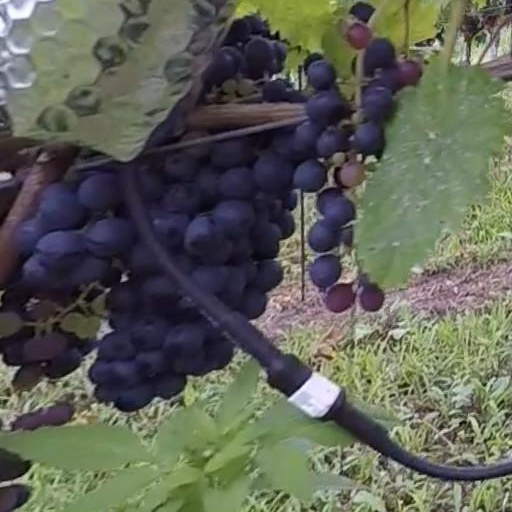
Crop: grape